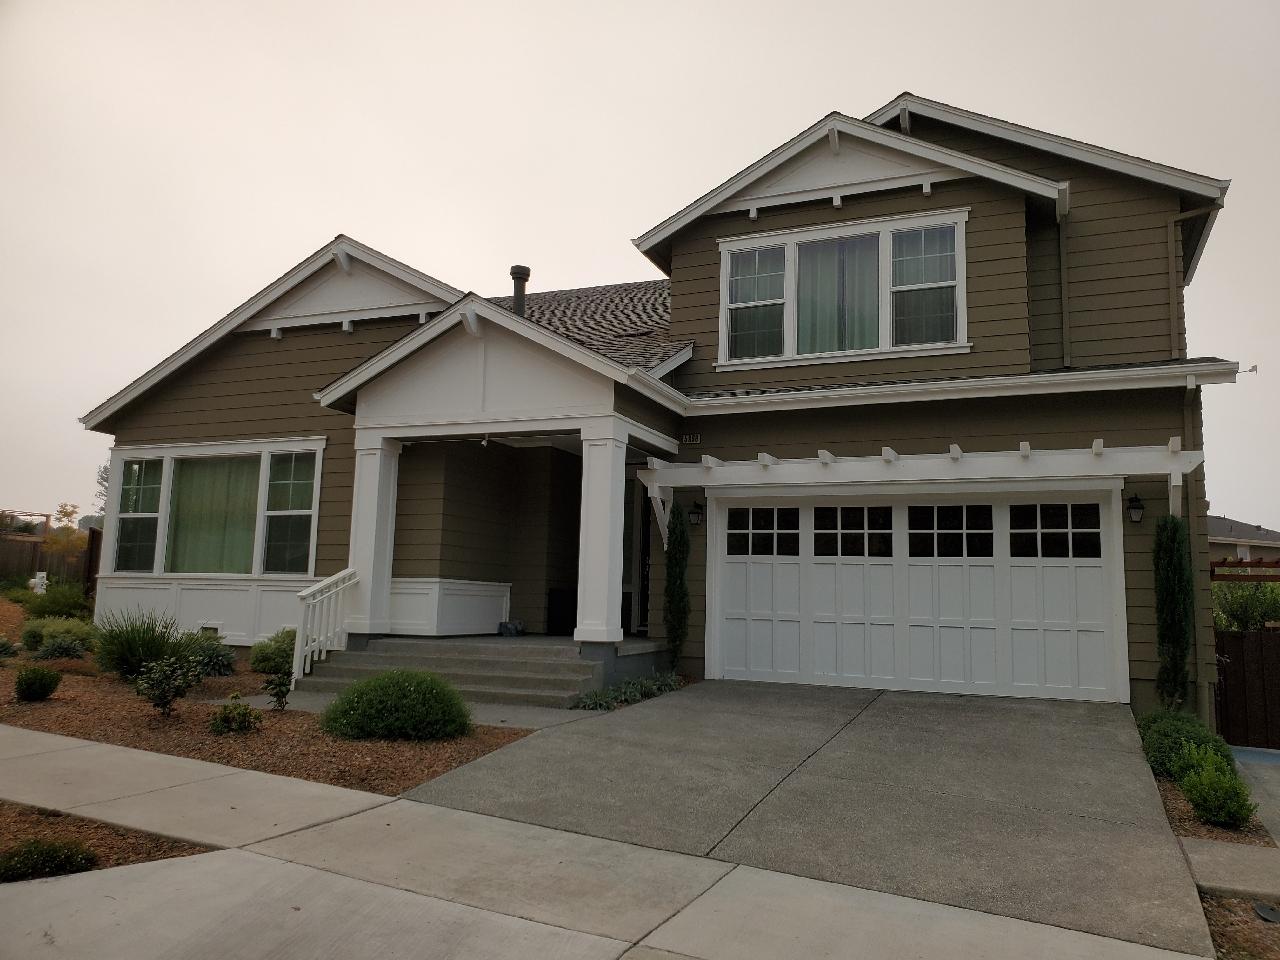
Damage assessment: no_damage